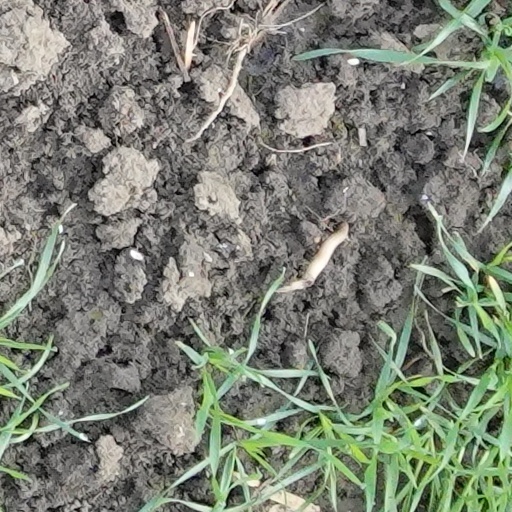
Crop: wheat